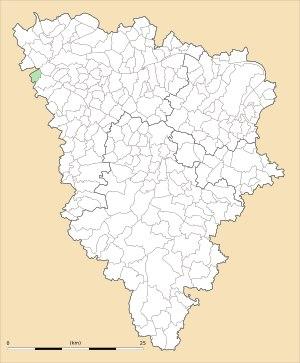
Saint-Illiers-le-Bois est une commune du département des Yvelines, dans la région Île-de-France, en France, située à 19 km environ au sud-ouest de Mantes-la-Jolie.